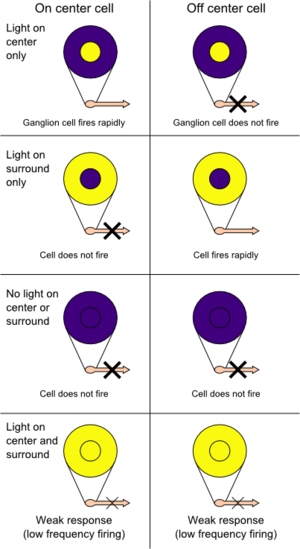
Le champ récepteur d'un neurone sensoriel ou d'un neurone sensitif est le volume de l'espace qui modifie la réponse de ce neurone, quand un stimulus suffisamment puissant et rapide survient en son sein. De tels champs récepteurs ont été identifiés dans les systèmes visuel, auditif et somatosensoriel. Ainsi, le champ récepteur d'un neurone du système visuel est la portion du champ visuel qui, lorsqu'on présente un stimulus lumineux en son sein, modifie la réponse de ce neurone.